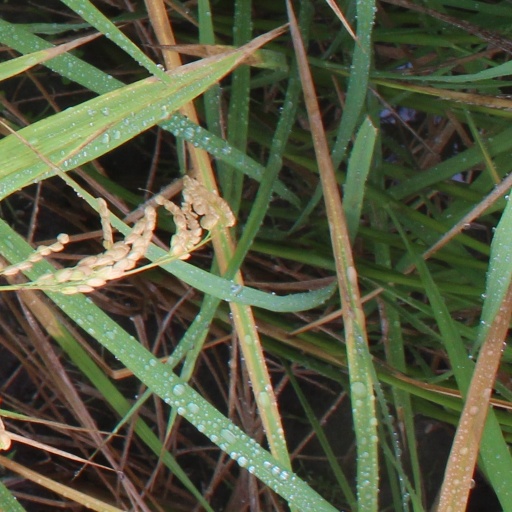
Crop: rice